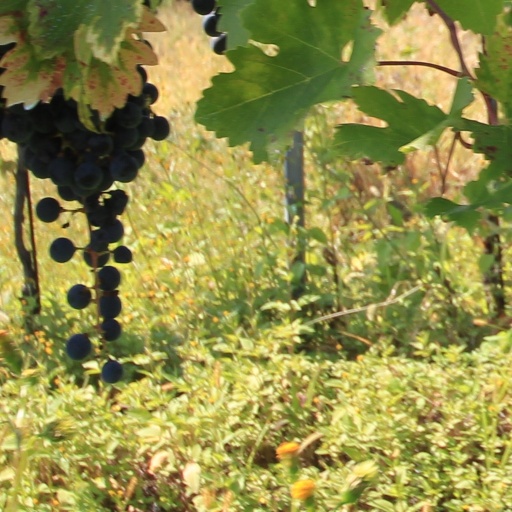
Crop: grape